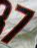
Number: 7